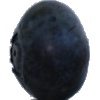
Label: Blueberry 1